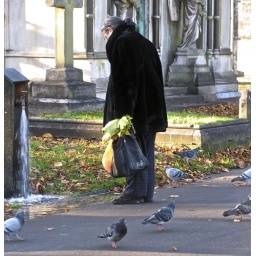
This person came and turned on the tape water and flood the area, with water which drew in all the animals